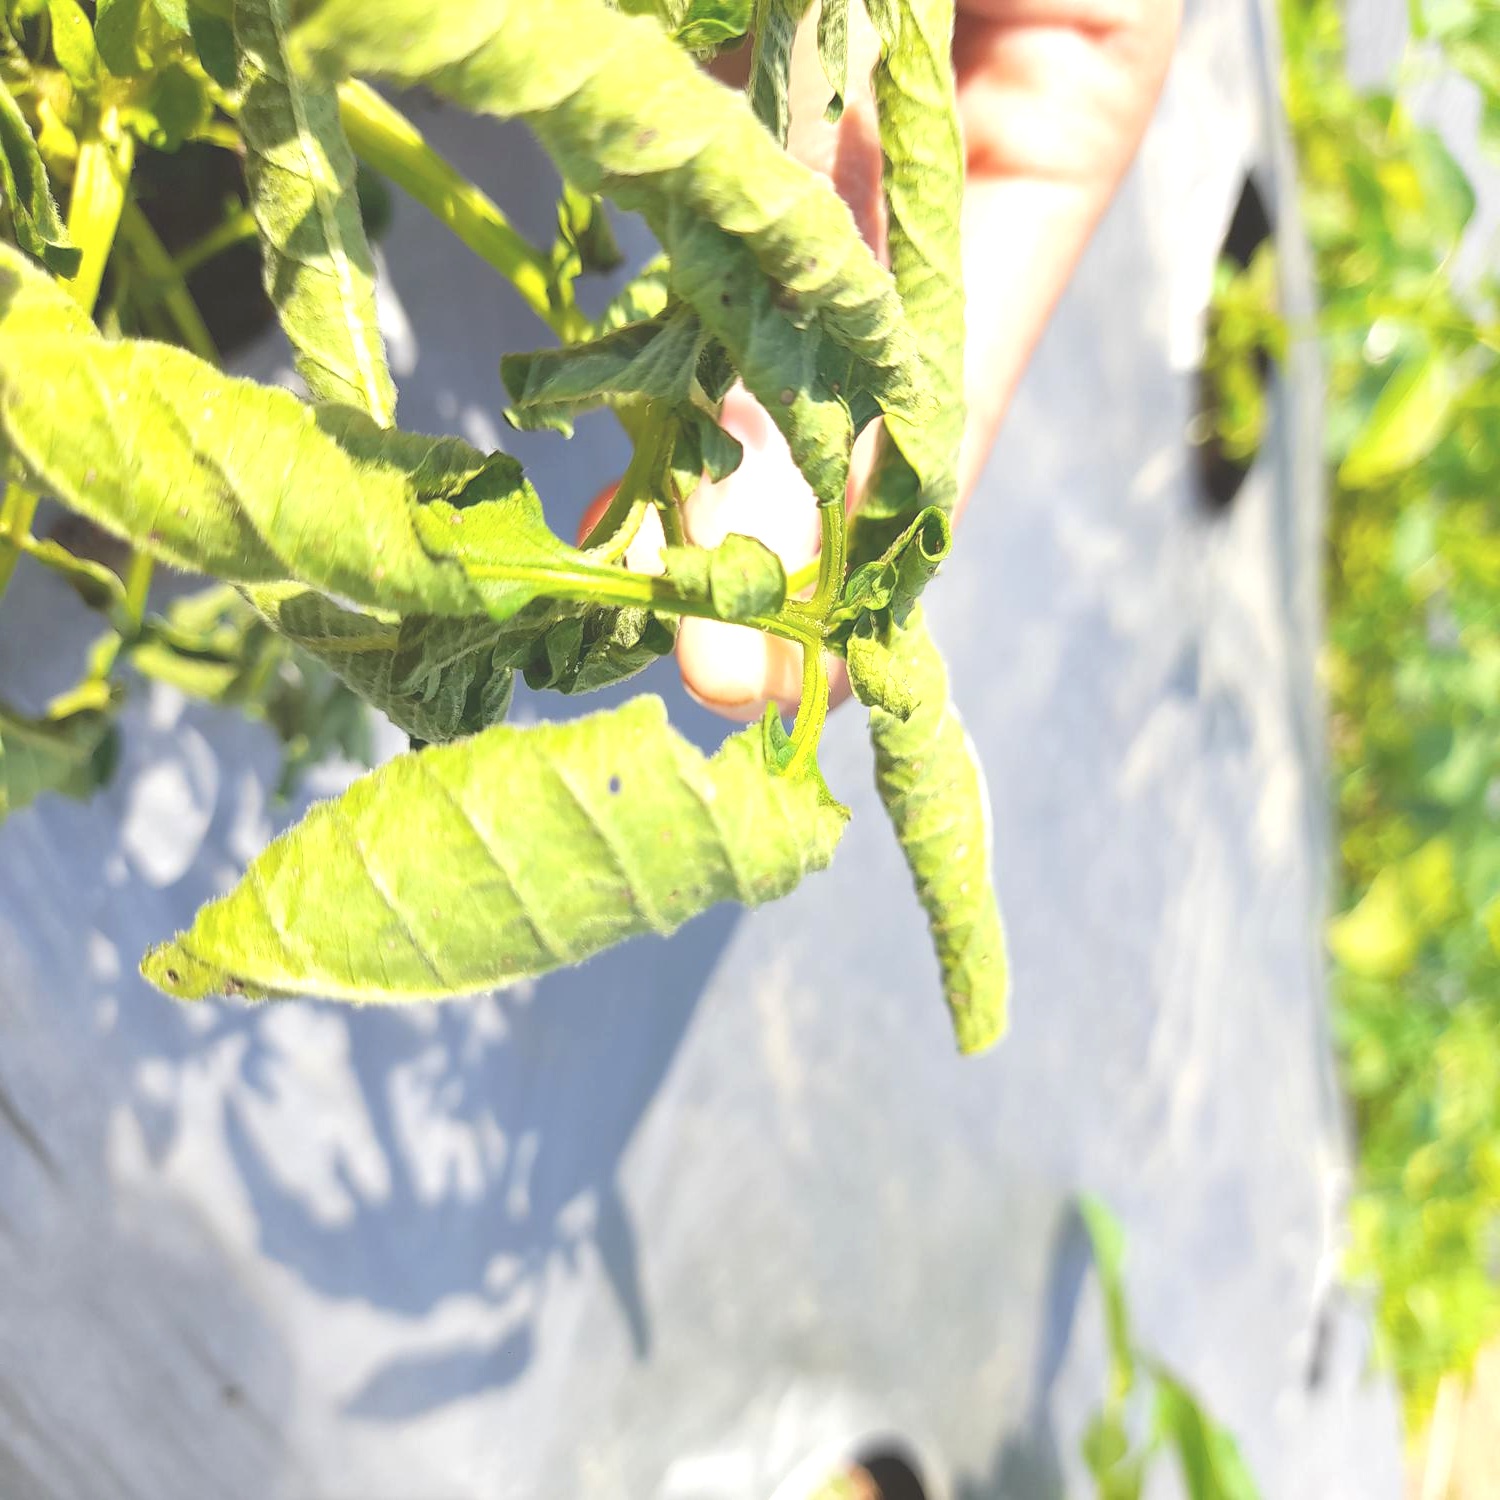
Etiqueta: Pudricion_Parda